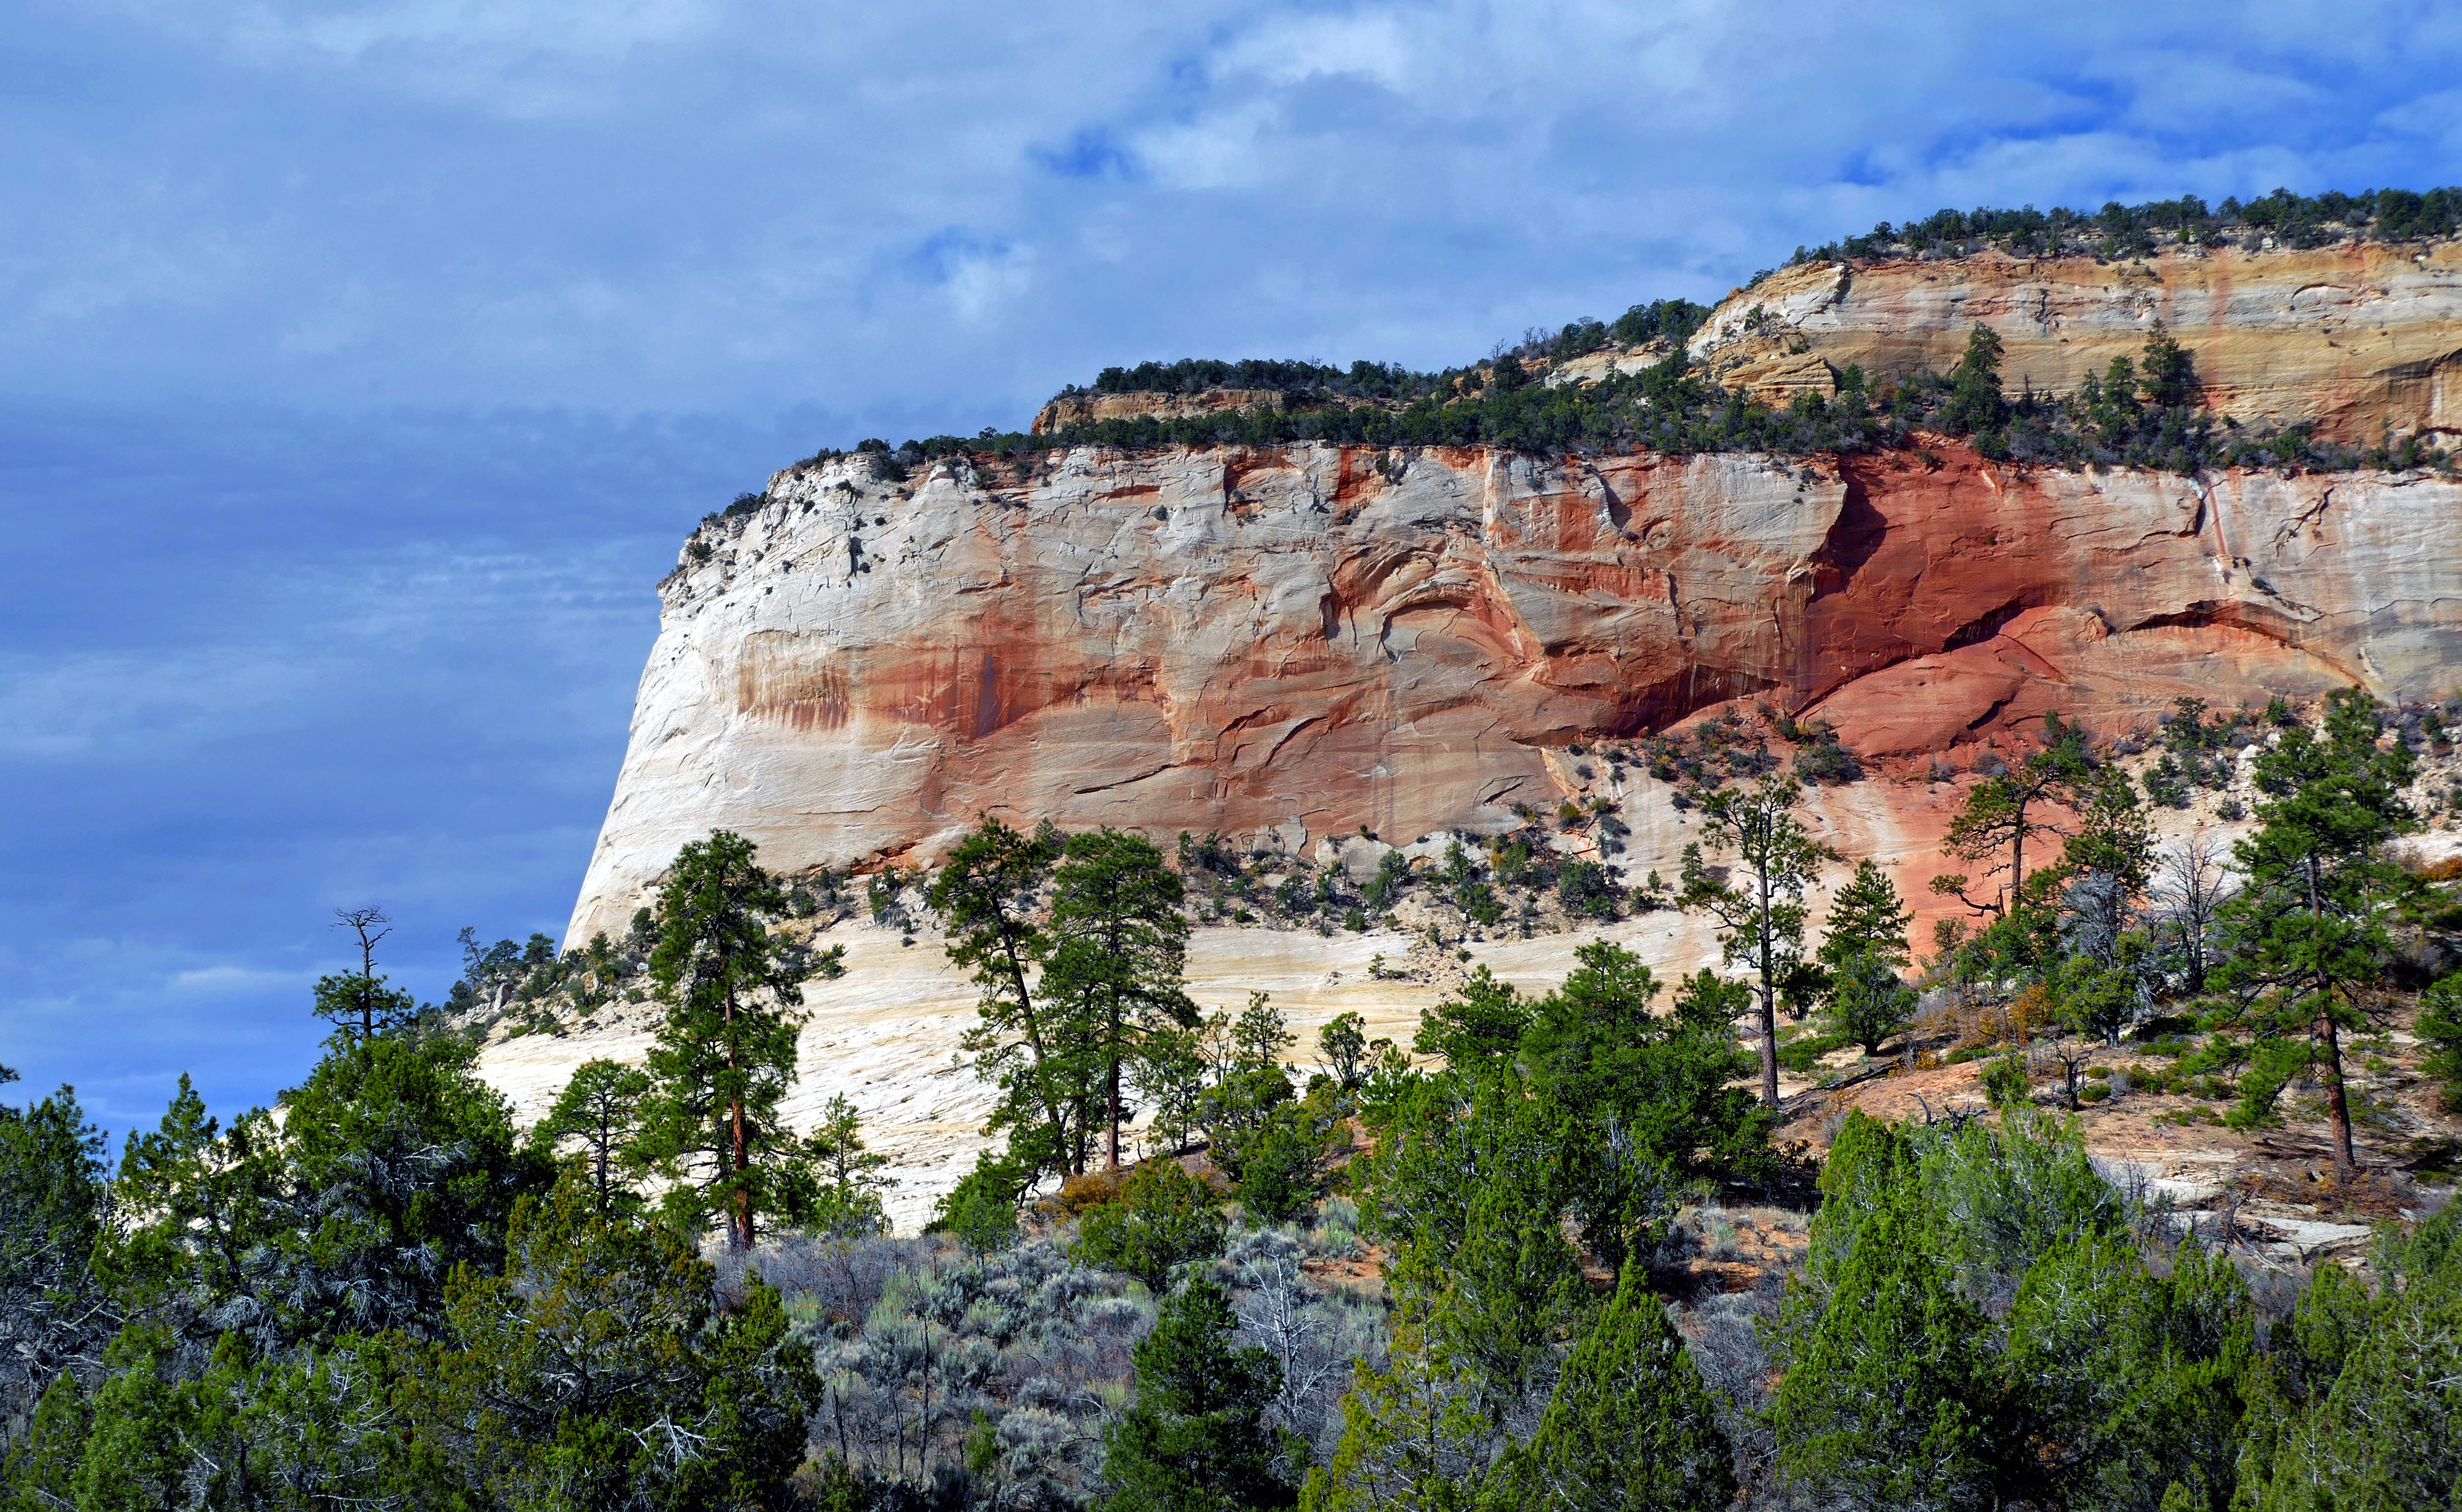
landscape, coast, rock, mountain, vacation, formation, cliff, high, scenery, usa, canyon, terrain, national park, geology, badlands, lumixfz1000, nationparks, zionnationalpark, landform, geographical feature